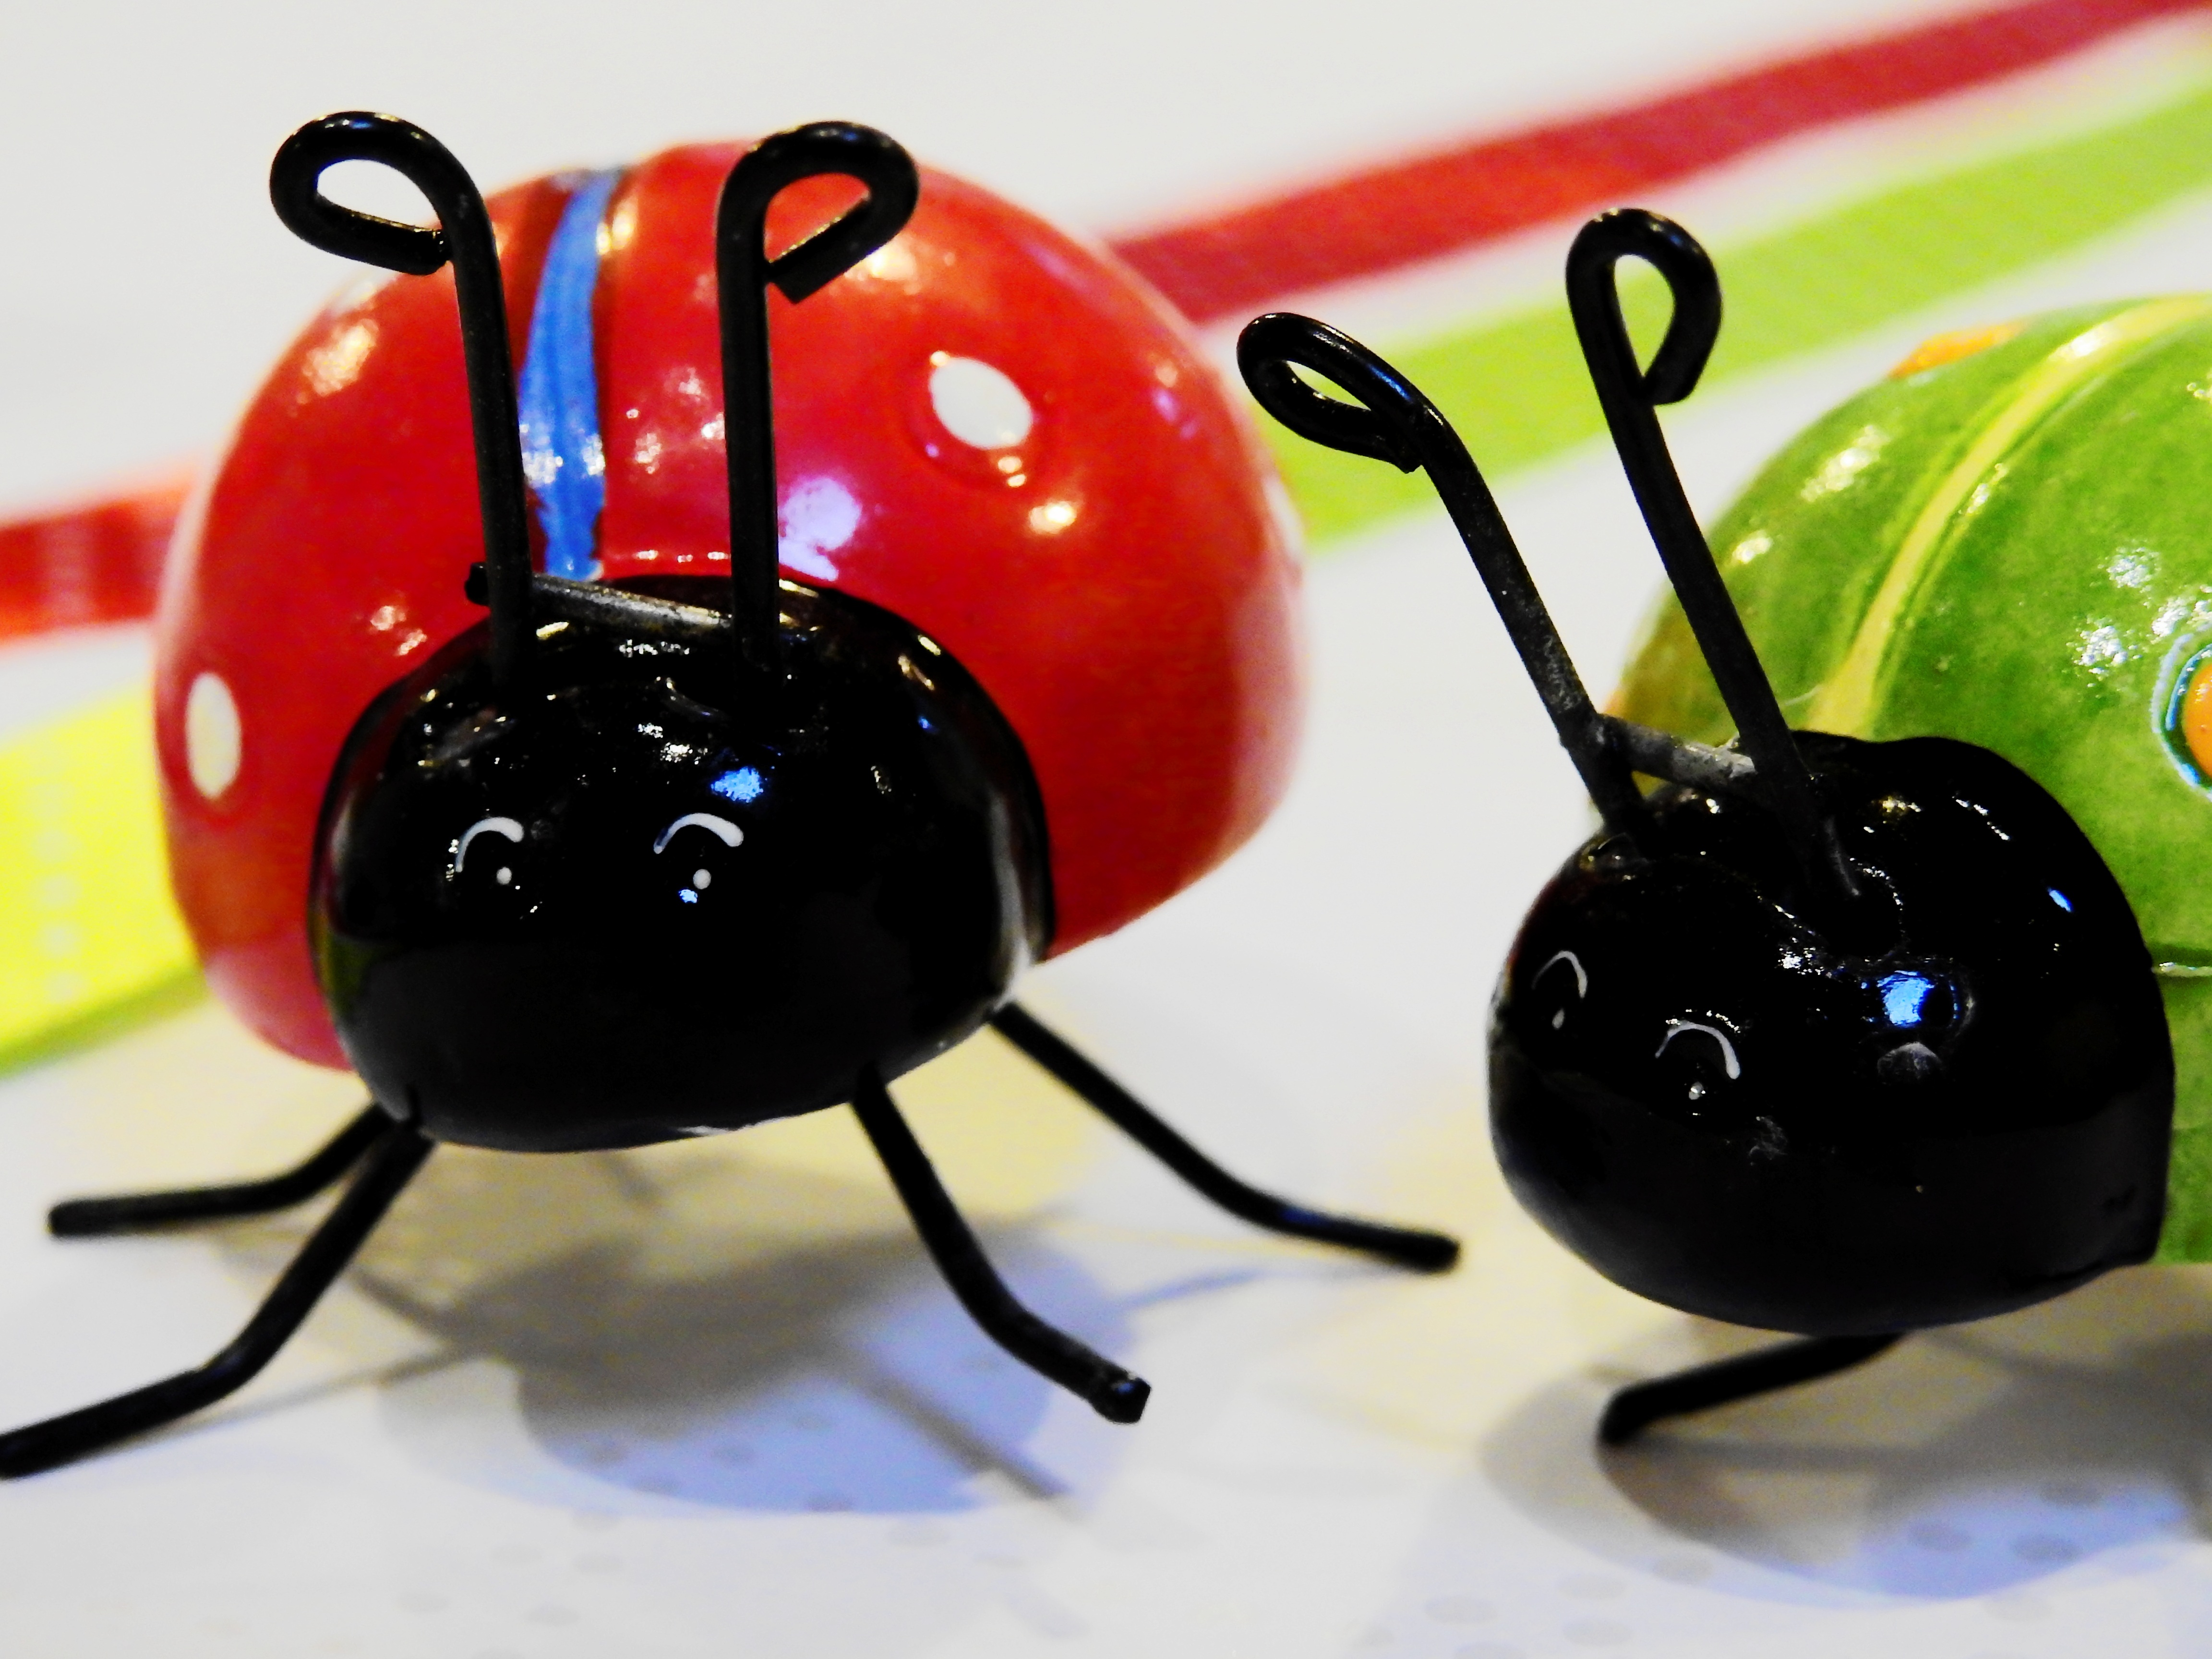
decoration, insect, ladybug, ladybird, invertebrate, deco, decorative, ball, artificial, porcelain, beetle, ornaments, table decorations